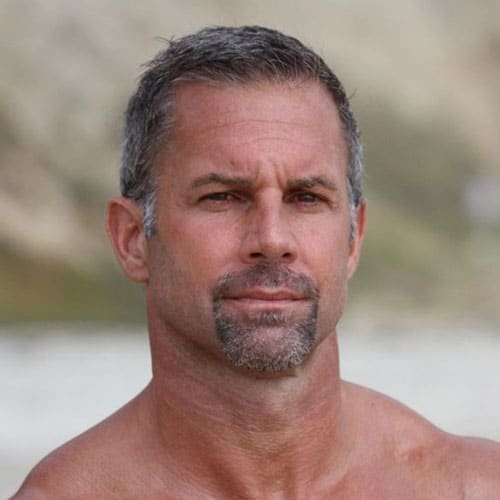
Gender: men